Burmese–Siamese War (1759–1760)

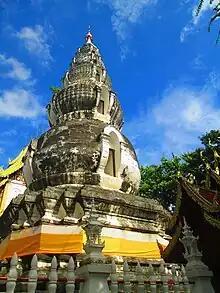
Wat Kutao temple to the north of Chiang Mai was the place where the Burmese took position during the Burmese siege and conquest of Chiang Mai in 1762–1763.

Prince Myedu, however, was in his urgency in attacking the Siamese on the Talan River. As soon as Myedu heard distant sounds of drums and saw royal standards of Alaungpaya's main forces at a substantial distance, Prince Myedu ordered his vanguard forces to attack the Siamese right away without waiting for Alaungpaya. Prince Myedu divided his forces into three sections; right wing under command of Minkhaung Nawrahta, left wing under Minhla Nawrata and center under Minhla Thiri (who later became Maha Nawrahta). All three Burmese vanguard regiments crossed the Talan River to attack the Siamese on the opposite river bank. The Siamese, however, had the advantage of being on the dry land when the Burmese submerged in the water. Chaophraya Kalahom ordered Siamese gunmen to shell heavily onto the river-crossing Burmese, inflicting heavy damages and death toll upon them. The Burmese were on the verge of defeat but Alaungpaya and his main armies arrived just in time to save the situation. Alaungpaya helped pushed the Burmese vanguard to successfully cross the Talan River. Directly facing the Burmese on land, the Siamese were of no match. The Siamese were utterly defeated, dispersed and obliged to retreat.